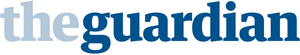
Logo du journal britannique The Guardian Español: Logotipo del diario británico The Guardian